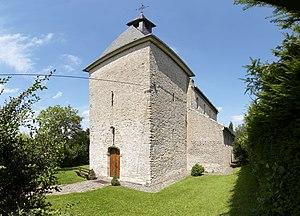
Cette page regroupe l'ensemble des monuments classés de la ville belge de Bertem.